Bratislava–Brno offensive

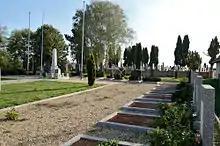
The Red Army cemetery in Ořechov, where 1,452 Soviet soldiers are interred.

The new Soviet assault was supported by 6th Guards Tank Army which had just arrived to the rear of 53rd Army after the fall of Vienna. While the 1st Guards Mechanized Cavalry Group renewed its attack on Brno, the 53rd Army launched the attack east of Brno, advancing towards Šlapanice and Slavkov. The army's advance broke through the German lines and the 6th Guards Tank Army advanced through the gap in the evening of 23 April. By the evening of 25 April the army's tanks reached the outskirts of Brno from the east, while the Mechanized Cavalry Group reached Brno from the south. The next morning the city centre was liberated and by noon also the Špilberk Castle, which until then served as the Brno Gestapo prison.